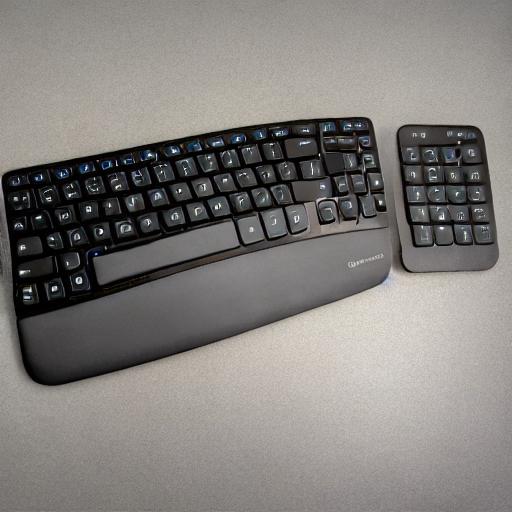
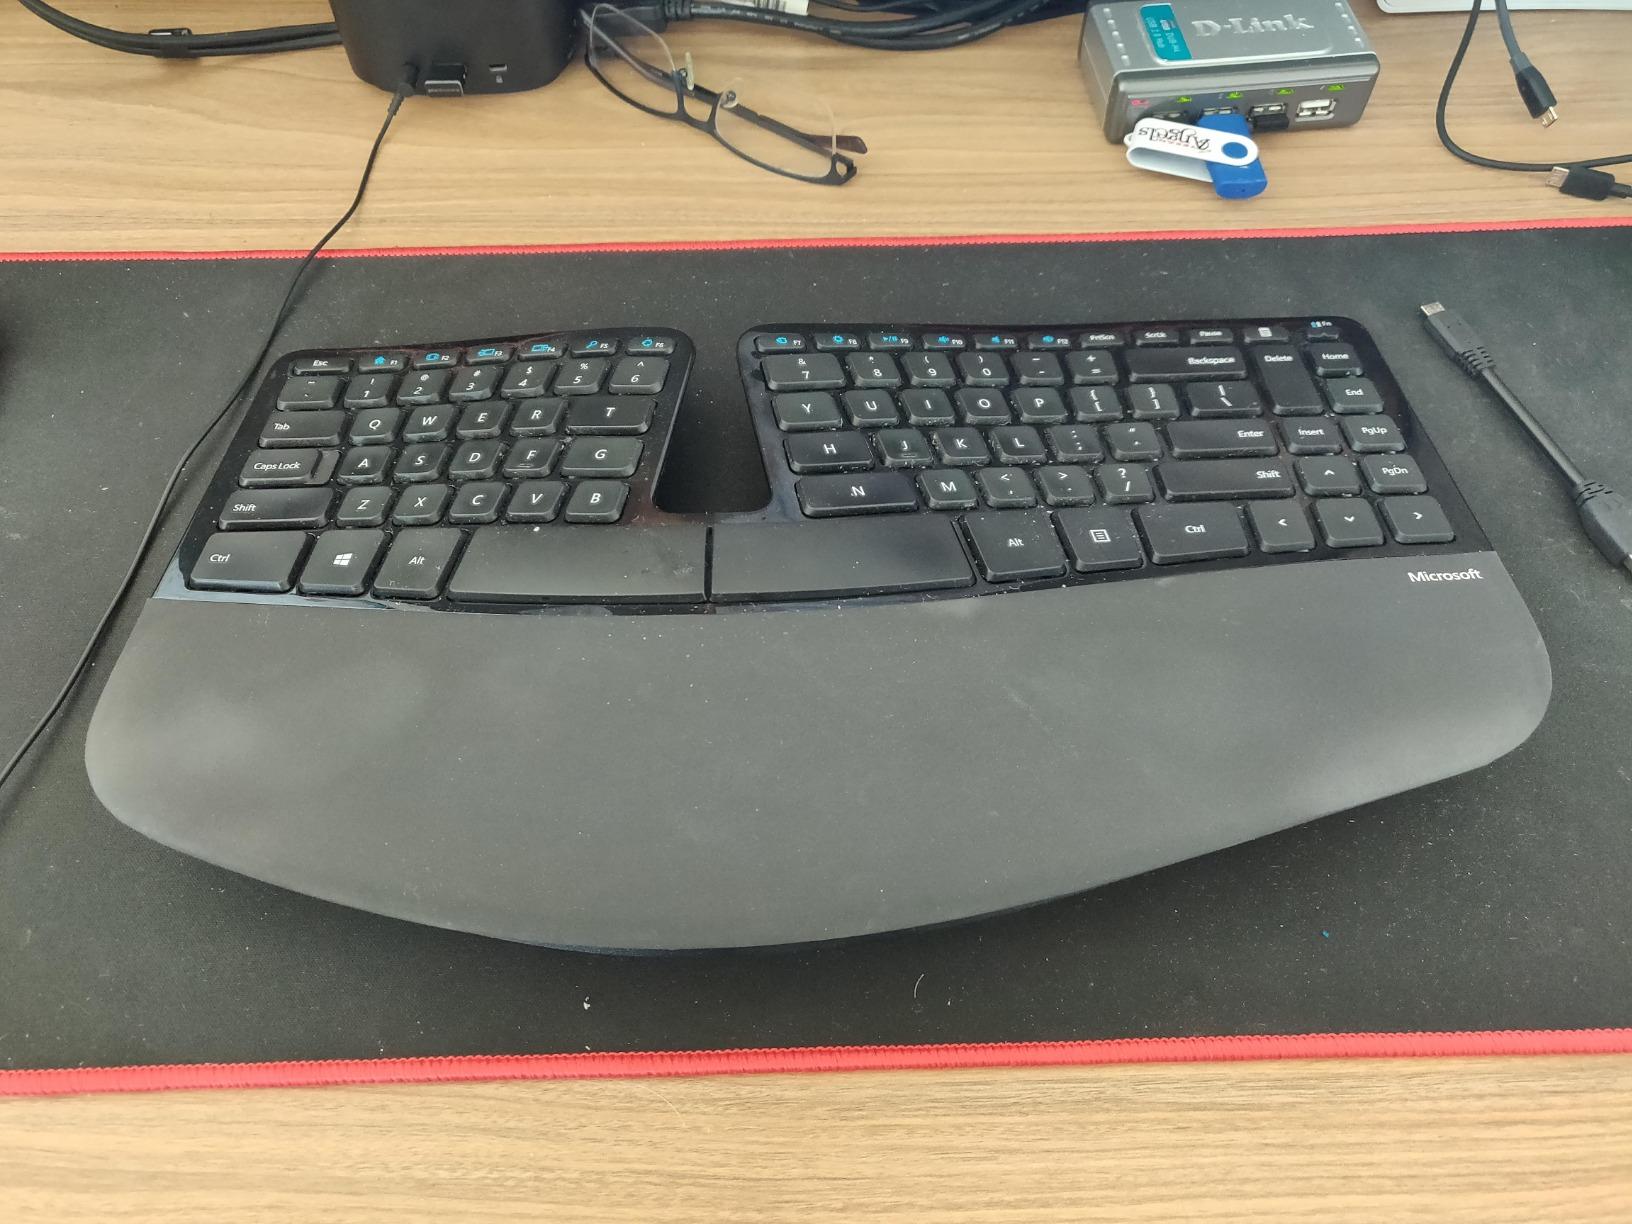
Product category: keyboard
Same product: no